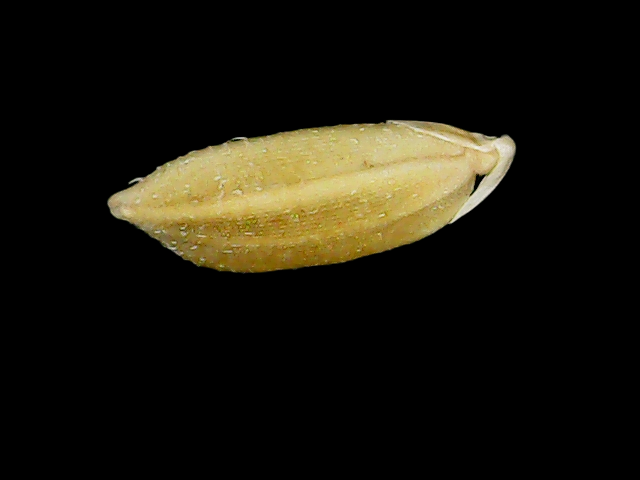
Rice variety: Bd95